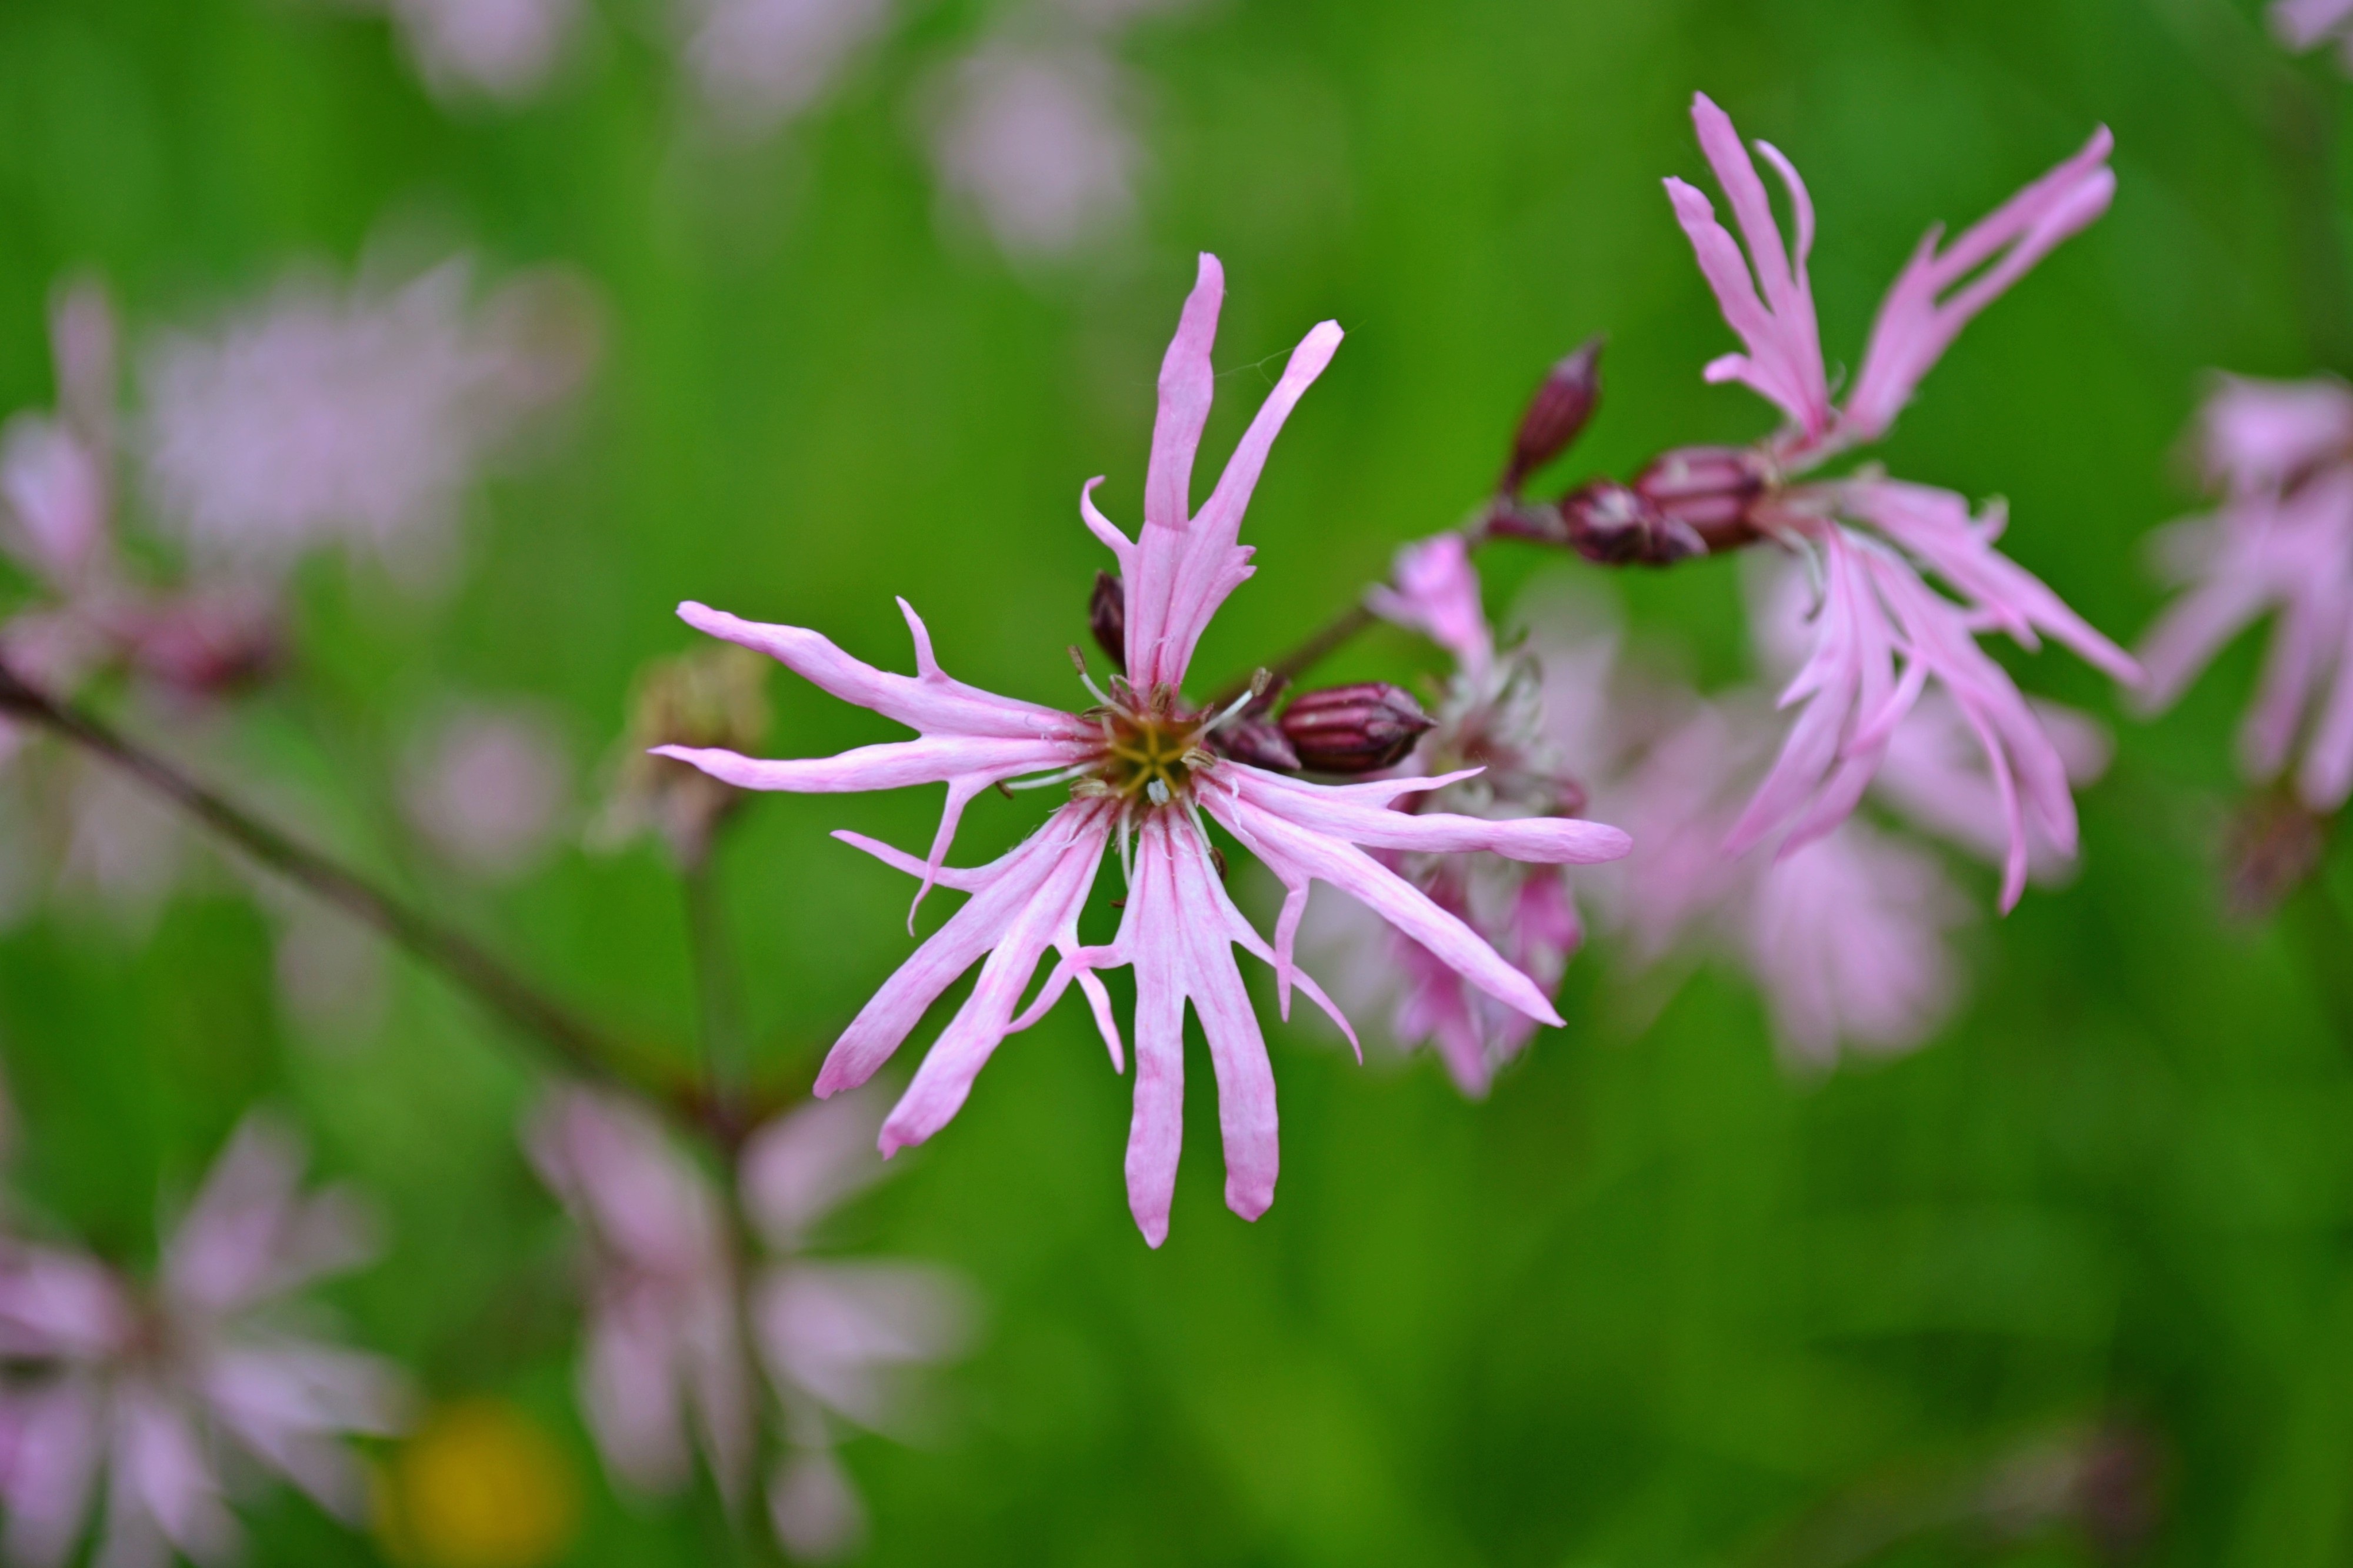
nature, grass, blossom, plant, meadow, flower, petal, spring, green, herb, botany, pink, flora, wildflower, flowers, close up, wild flowers, shrub, macro photography, pink flowers, flowering plant, land plant, pink family